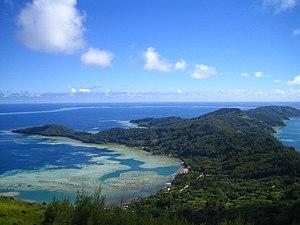
Photo sur Mangareva (Îles Gambier) depuis le Mont Mokoto
Mangareva est la principale et la plus centrale des îles de l'archipel des îles Gambier. Elle est administrativement divisée en six districts. Le village de Rikitea est le chef-lieu de l'île ainsi que de l'archipel des Gambier.